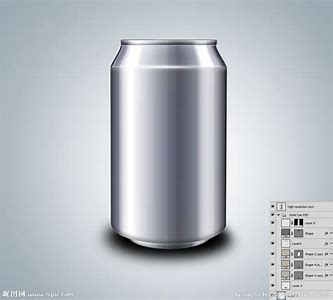
Label: metal